Germán Valdés

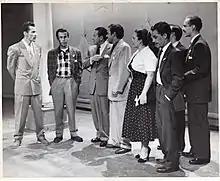
The Valdés brothers; Ramón (gray suit, first on the left), Antonio (plaid shirt), Germán (gray suit, center) and Manuel (black suit, last in the second row from the right) in 1958

Valdés's film career came as a complete surprise to everyone. He used to work as a sweeper for the XEJ station in Ciudad Juarez when he decided to try to mimic the radio announcers for fun. Unbeknownst to him, the actual announcer had left the microphone on. His quick wit and funny personality garnered him acclaim and he was quickly promoted to the main radio announcer himself. It was under these circumstances that legendary ventriloquist Paco Miller contacted him to act in films, and his career began.